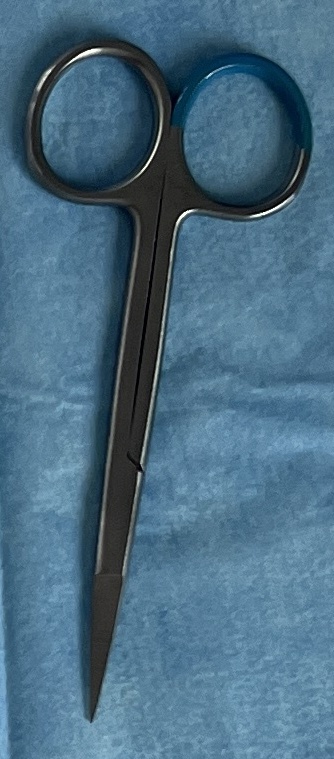
Hinged instrument state: closed